List of events at the O2 Arena

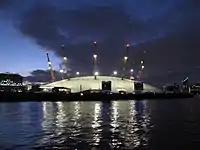

The O2 Arena, Greenwich, London, has hosted some of the best known performers, comedy acts and sports teams from around the world. Since 2010, the O2 has hosted over 2000 events from various sporting events to world famous artists. Some of the events that have been held there are listed below.